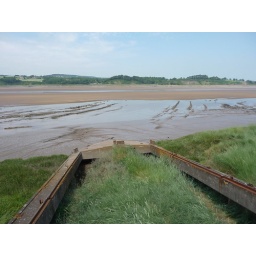
the green grass in the barge is the saltmarsh plant elytrigia atherica